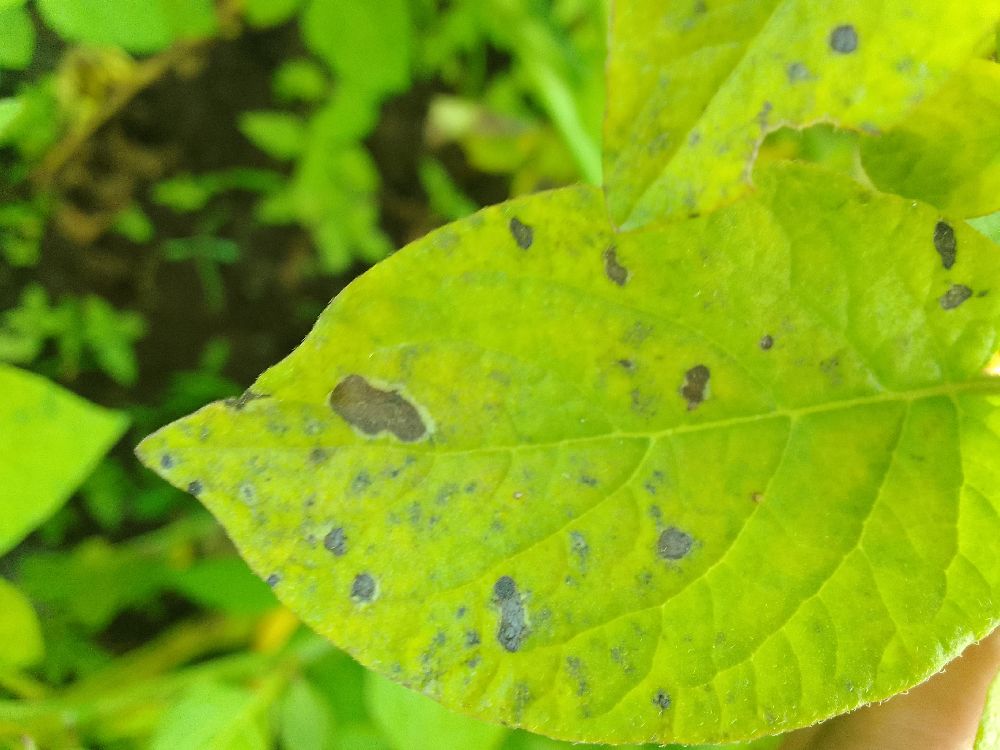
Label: Early blight